Alabama Air National Guard

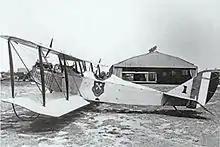
A Curtiss JN-6H of the 106th Observation Squadron, 1922

The Militia Act of 1903 established the present National Guard system, units raised by the states but paid for by the Federal Government, liable for immediate state service. If federalized by presidential order, they fall under the regular military chain of command. On 1 June 1920, the Militia Bureau issued Circular No.1 on organization of National Guard air units.